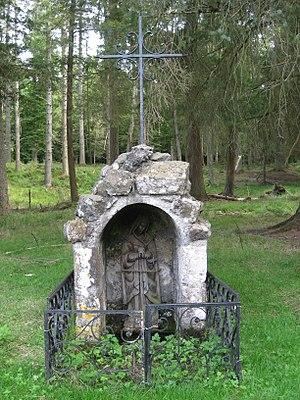
Au parc animalier (400 ha, créé en 1968) du vieux prieuré, maintenant château de Boutissaint près de Treigny en Puisaye, au sud du département de l'Yonne, Bourgogne, France. La ""fontaine de Sainte-Langueur"", une source côté sud du château à environ 130 m du bâtiment principal."
Le château de Boutissaint se trouve à Treigny dans la région naturelle de Puisaye, dans l'Yonne, en Bourgogne, France.